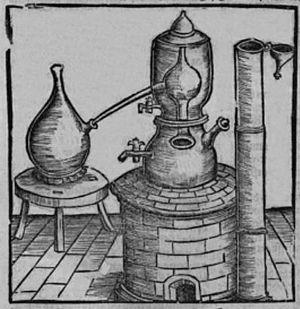
Alambic à tête de Maure, illustration du Grand Livre de Distillation de Brunschwig (1512)
Hieronymus Brunschwig, Jérôme Brunschwig, né vers 1450 à Strasbourg et mort vers 1512 dans la même ville, est un apothicaire et chirurgien alsacien, germanophone. Il est l'auteur d'ouvrages pratiques sur les techniques chirurgicales et les instruments et procédés de distillation de matière médicale. Écrit en allemand pour se mettre à la portée du plus grand nombre, il s'adresse directement à ses lecteurs et leur indique comment procéder pas à pas par eux-mêmes. Les deux tomes du Livre de la Distillation sont probablement les premiers manuels de distillation destinés aux apothicaires publiés en Europe. Ouvrages à succès, ils eurent une influence profonde à travers de nombreuses rééditions, traductions et imitations. Leur célébrité tient aussi à la qualité du travail de l'imprimeur-éditeur Johann Grüninger qui employait une équipe de graveurs de planches xylographiques afin de pourvoir ses publications de nombreuses illustrations de belles factures.